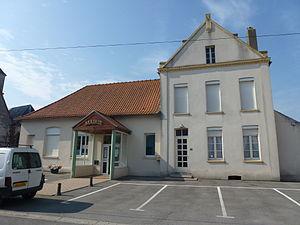
Audrehem est une commune française située dans le département du Pas-de-Calais en région Hauts-de-France.